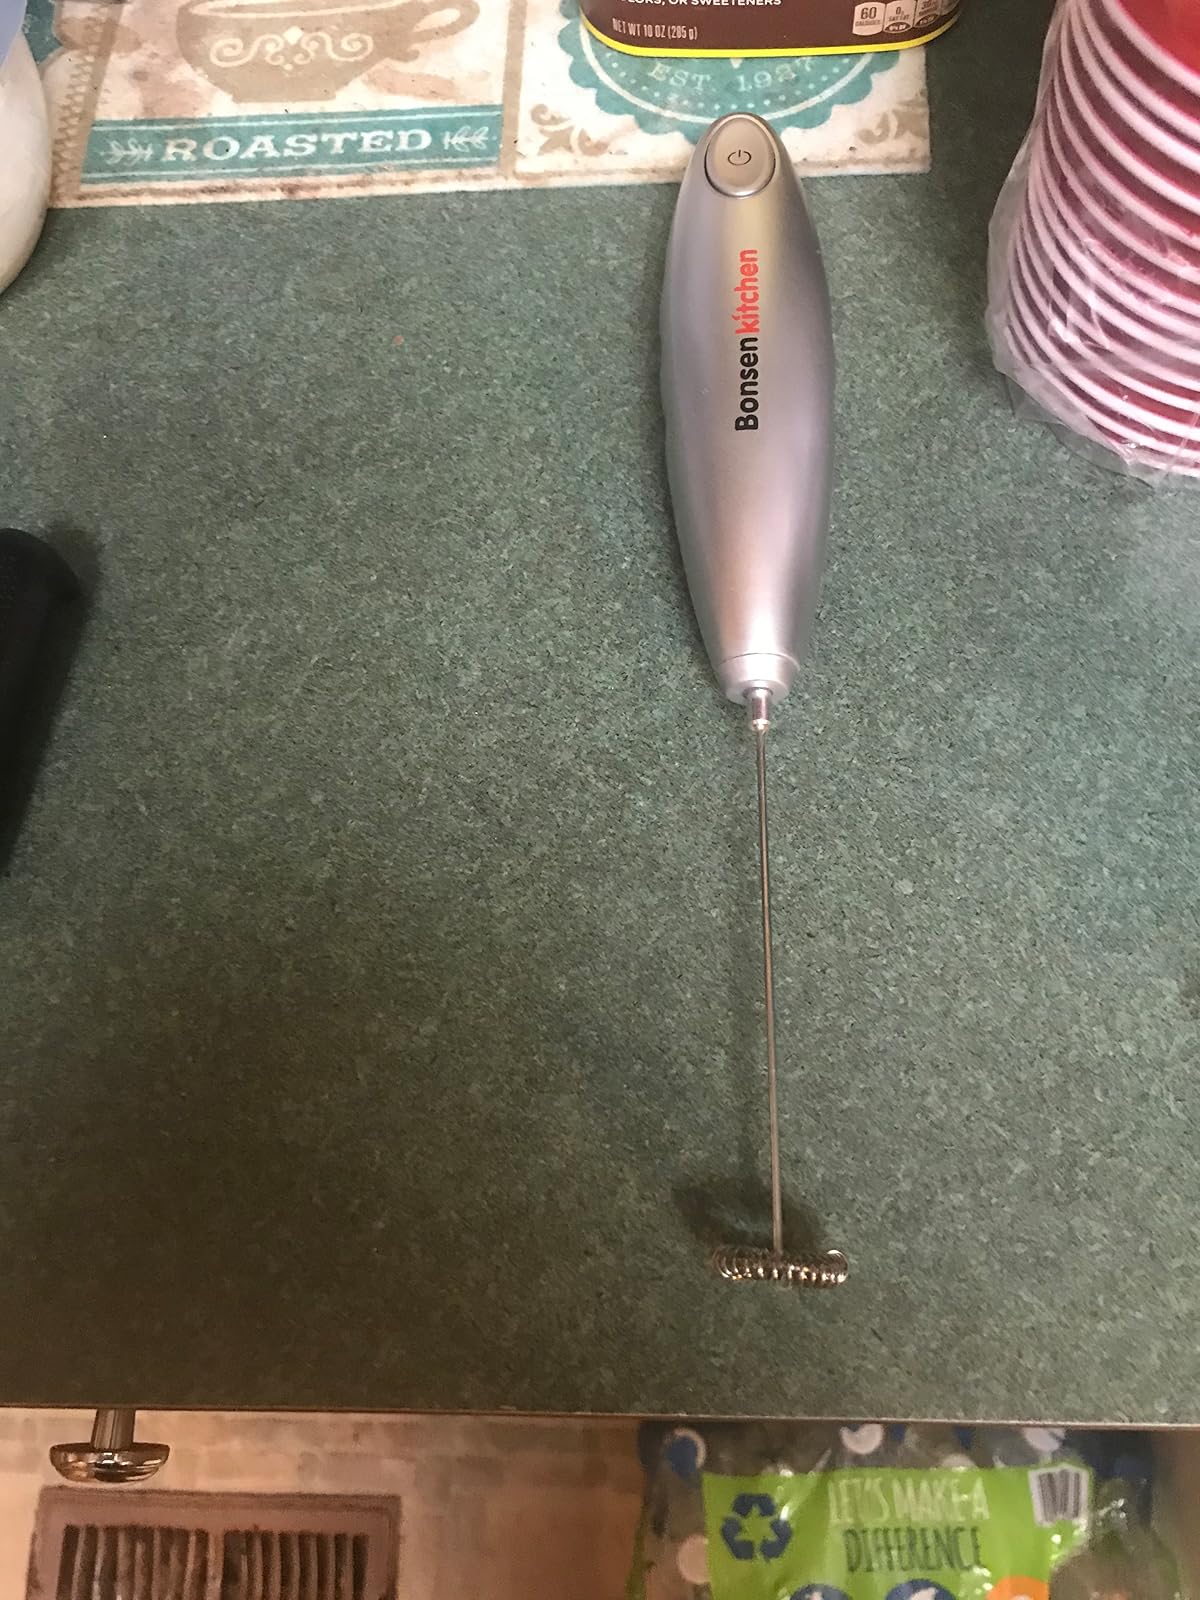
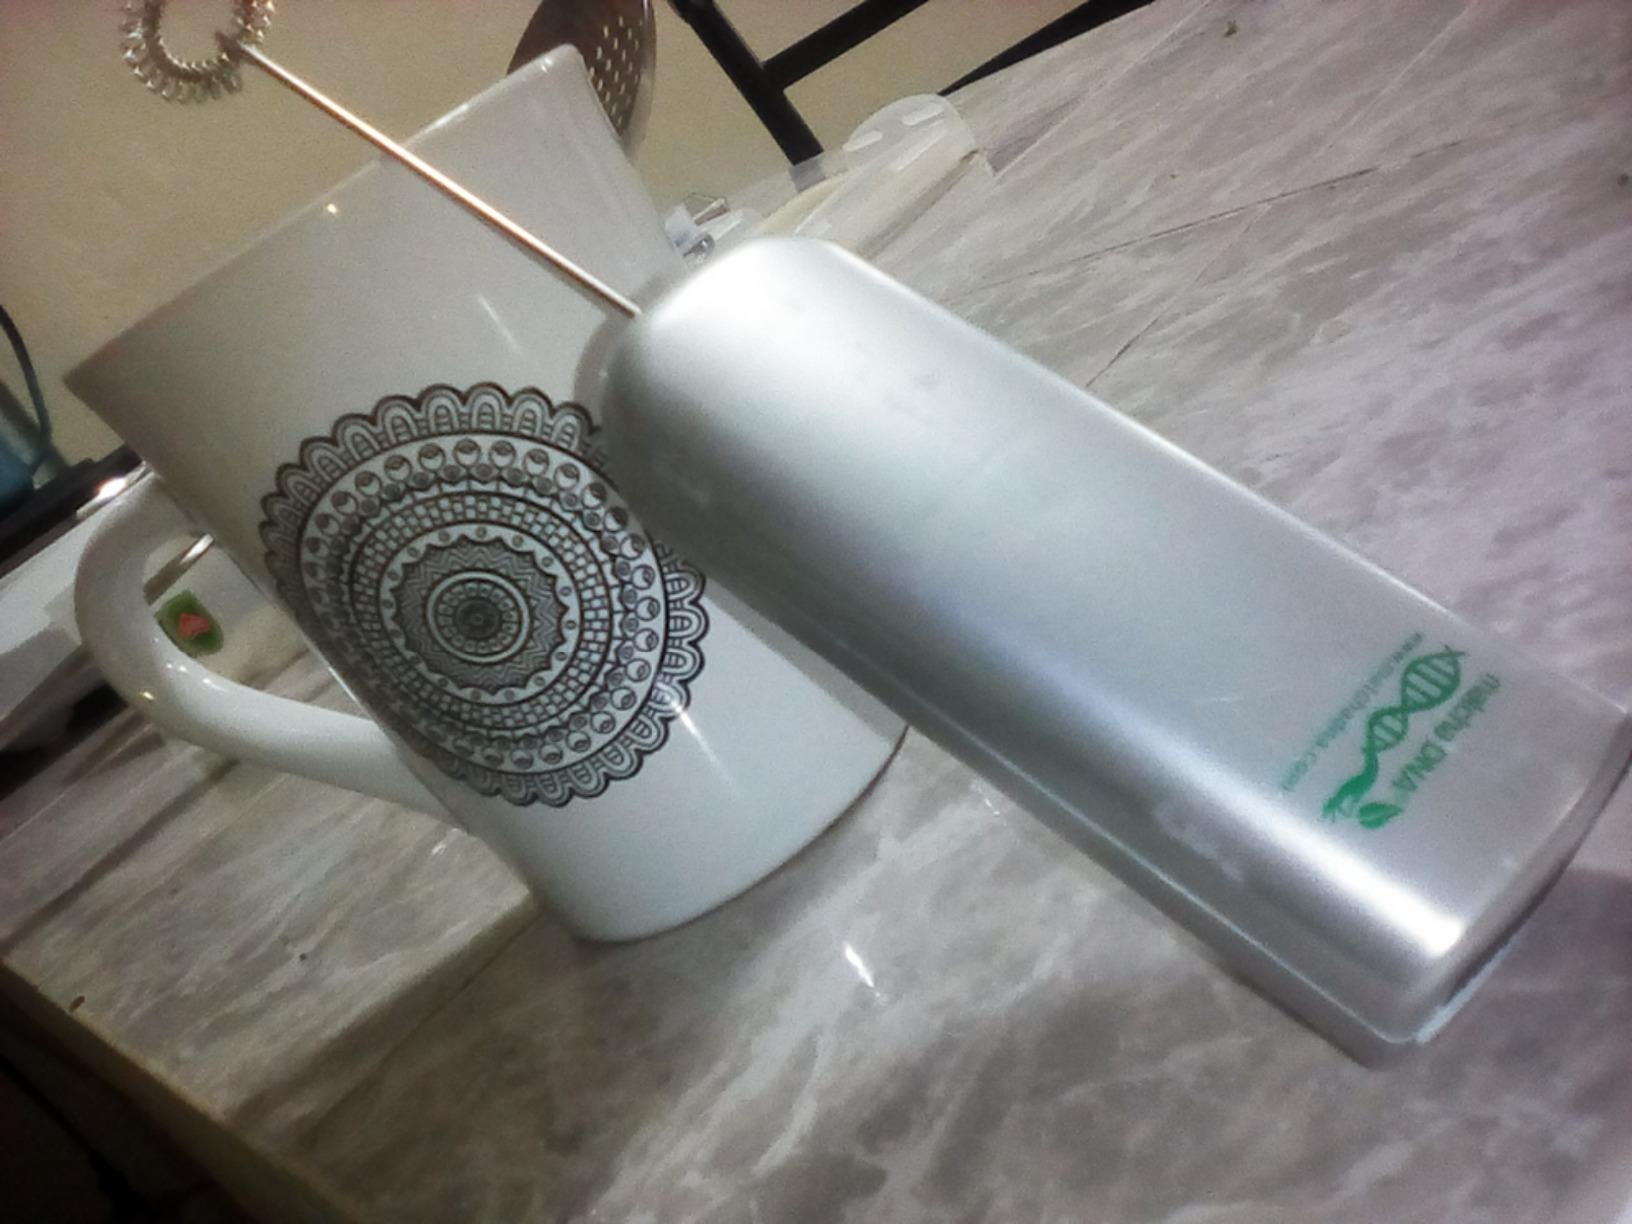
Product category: items_mixer
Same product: no